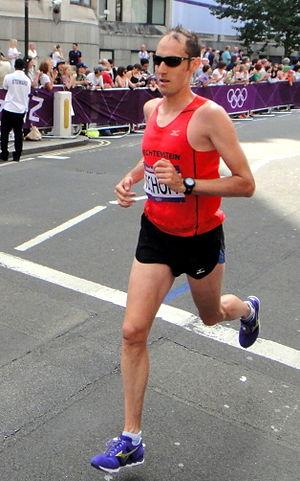
Le Liechtenstein participe aux Jeux olympiques d'été de 2008 à Pékin en Chine du 8 au 24 aout 2008. Il s'agit de sa 15ᵉ participation à des Jeux d'été.
Le Liechtenstein participe aux Jeux olympiques d'été de 2012 à Londres au Royaume-Uni du 27 juillet au 12 août 2012. Il s'agit de sa 16ᵉ participation à des Jeux d'été.